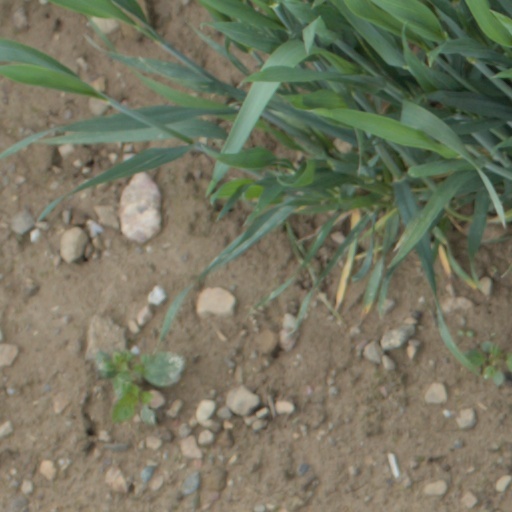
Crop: wheat